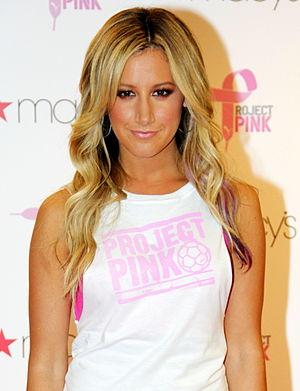
Young and Hungry est une série télévisée américaine en 71 épisodes de 22 minutes créée par David Holden, produite par Ashley Tisdale, et diffusée entre le 25 juin 2014 et le 25 juillet 2018 sur ABC Family / Freeform et au Canada sur ABC Spark.